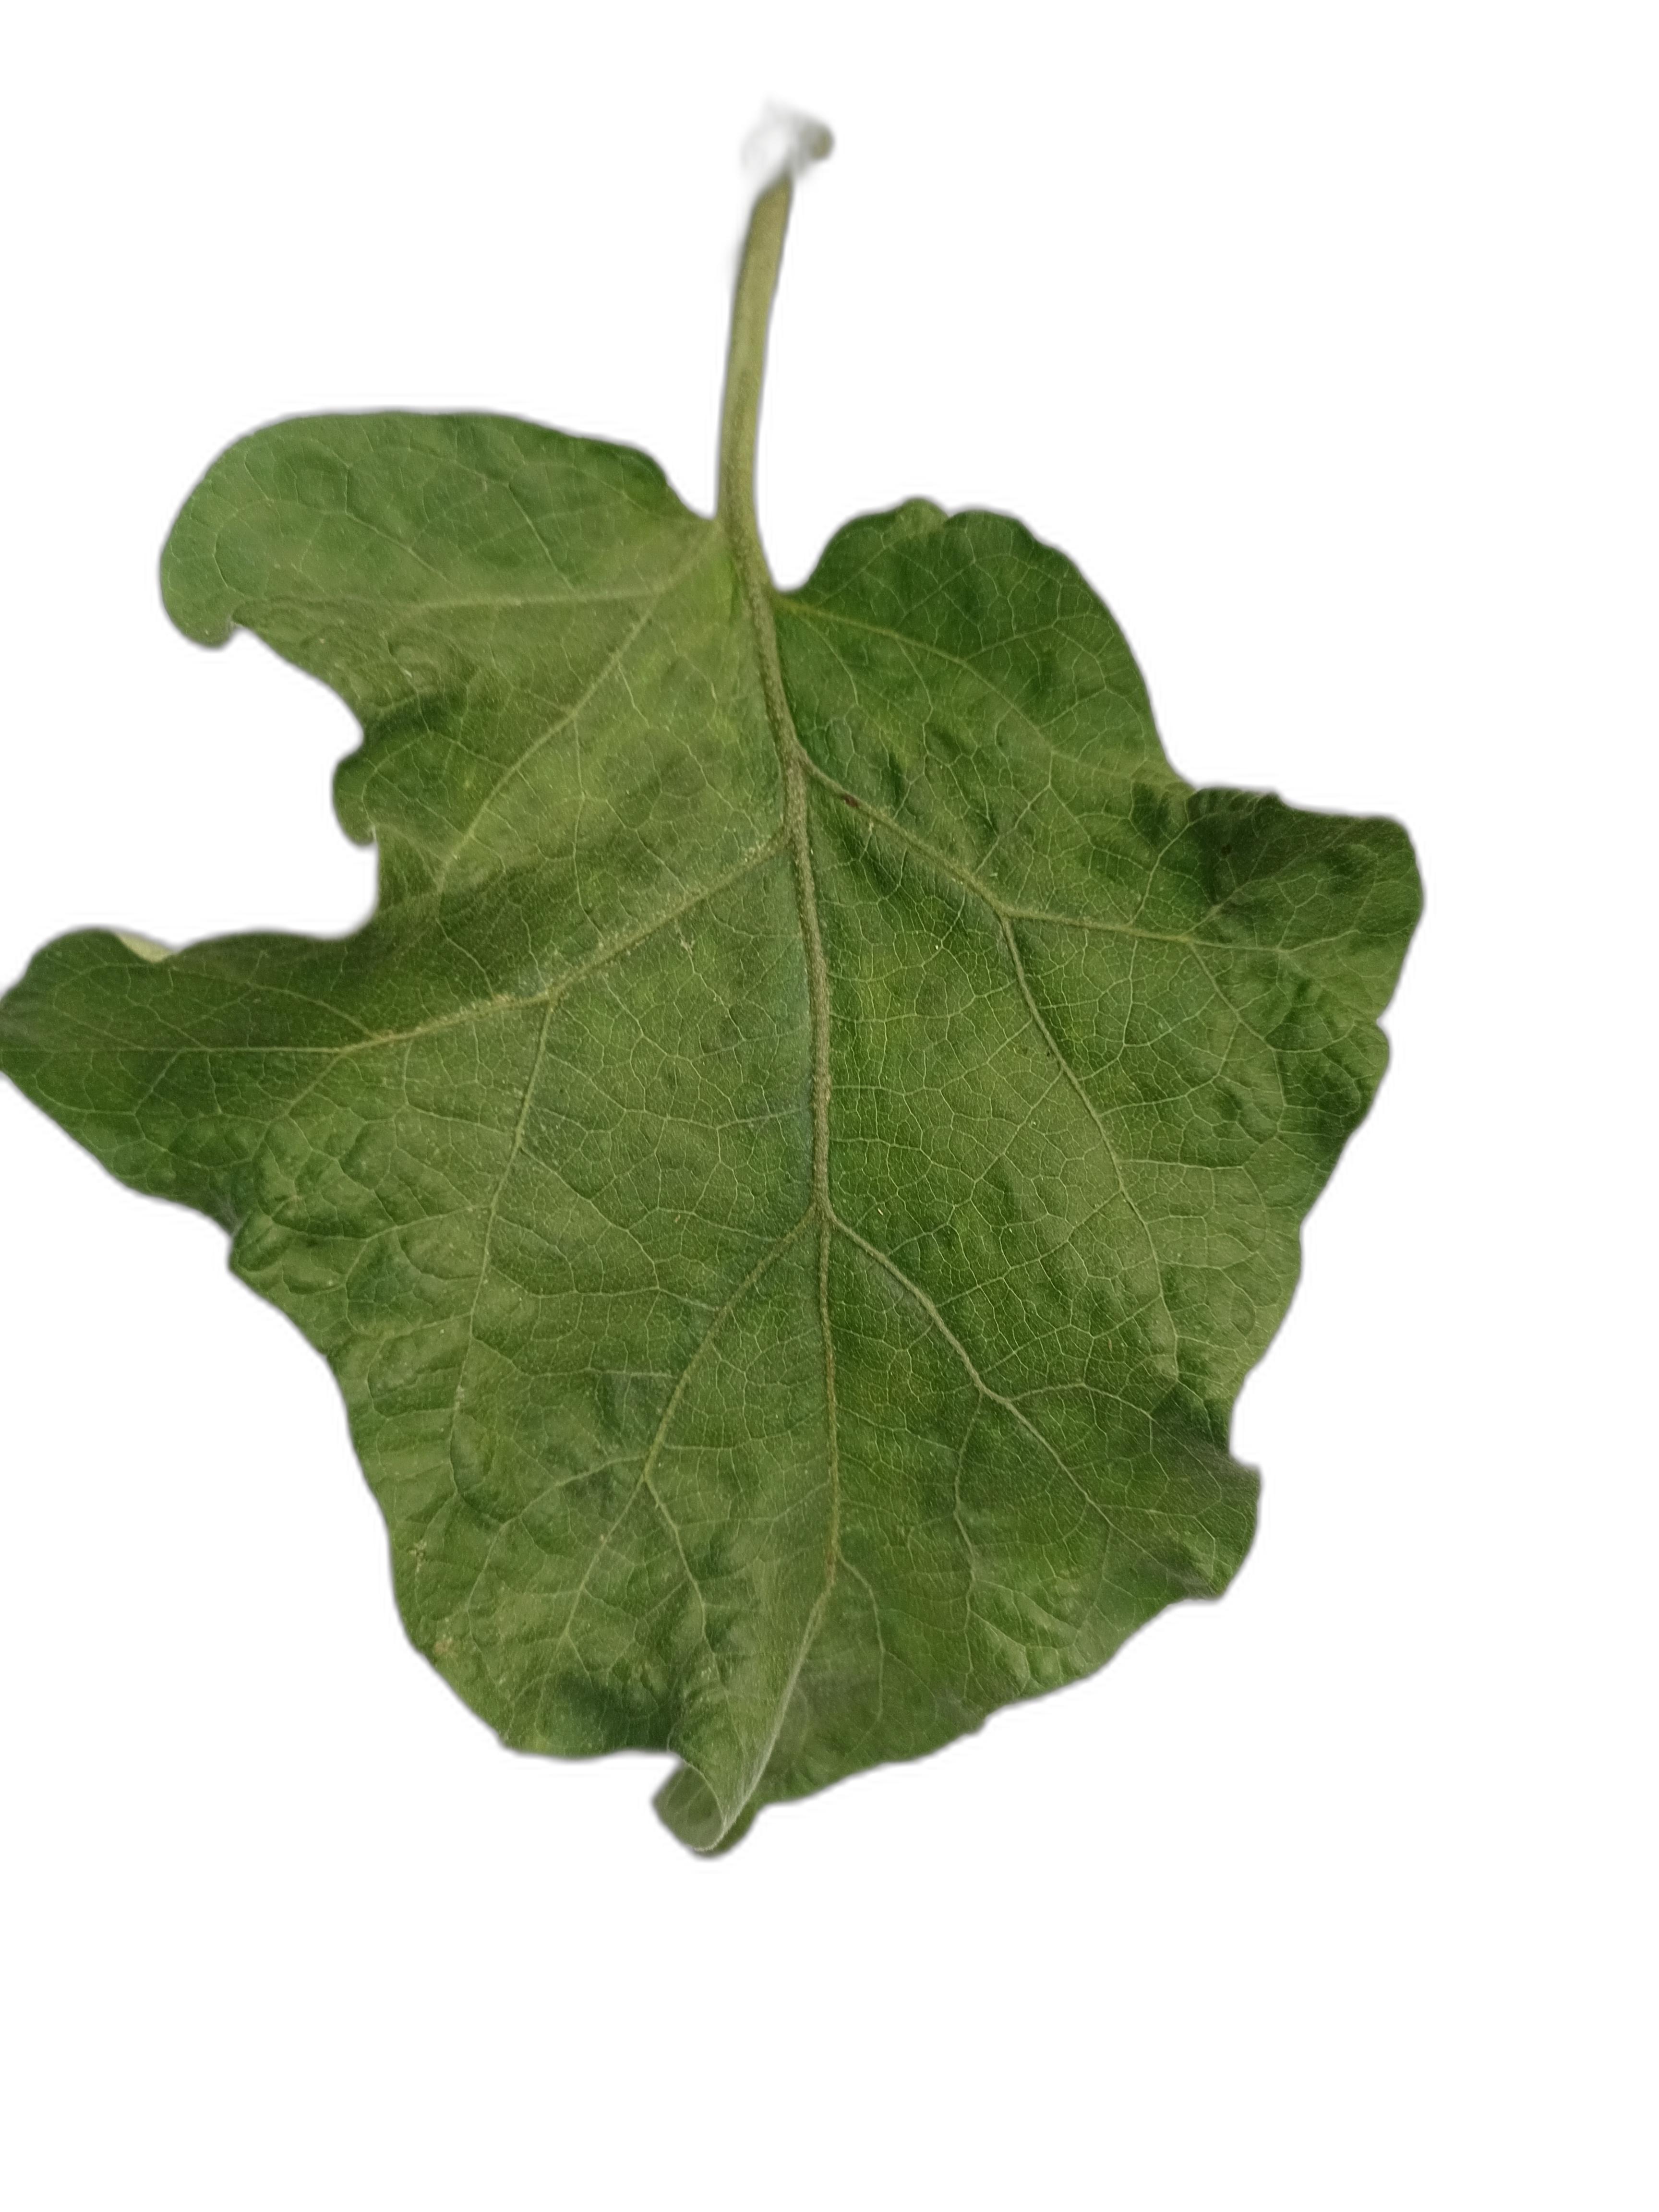
Label: Mosaic Virus Disease